Ellie Blackburn

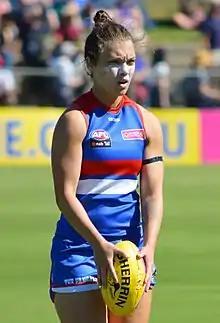
Blackburn playing for the Western Bulldogs in 2018

Ellie Blackburn (born 25 March 1995) is an Australian rules footballer playing for the Western Bulldogs in the AFL Women's (AFLW). She served as Western Bulldogs co-captain in 2019, and as their sole captain from 2020 to 2023. Blackburn is the Western Bulldogs games record holder with 71 games and equal goalkicking record holder with 29 goals.